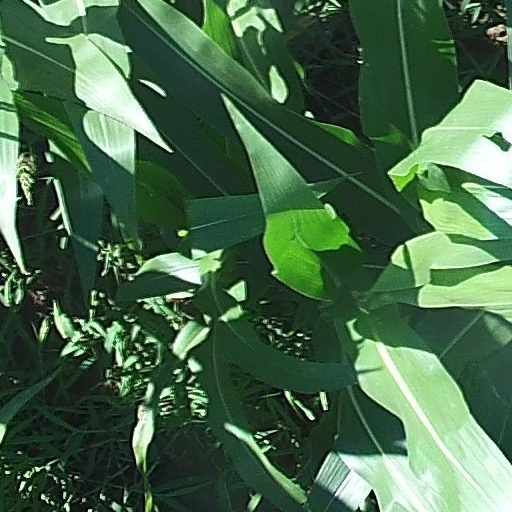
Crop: maize; corn